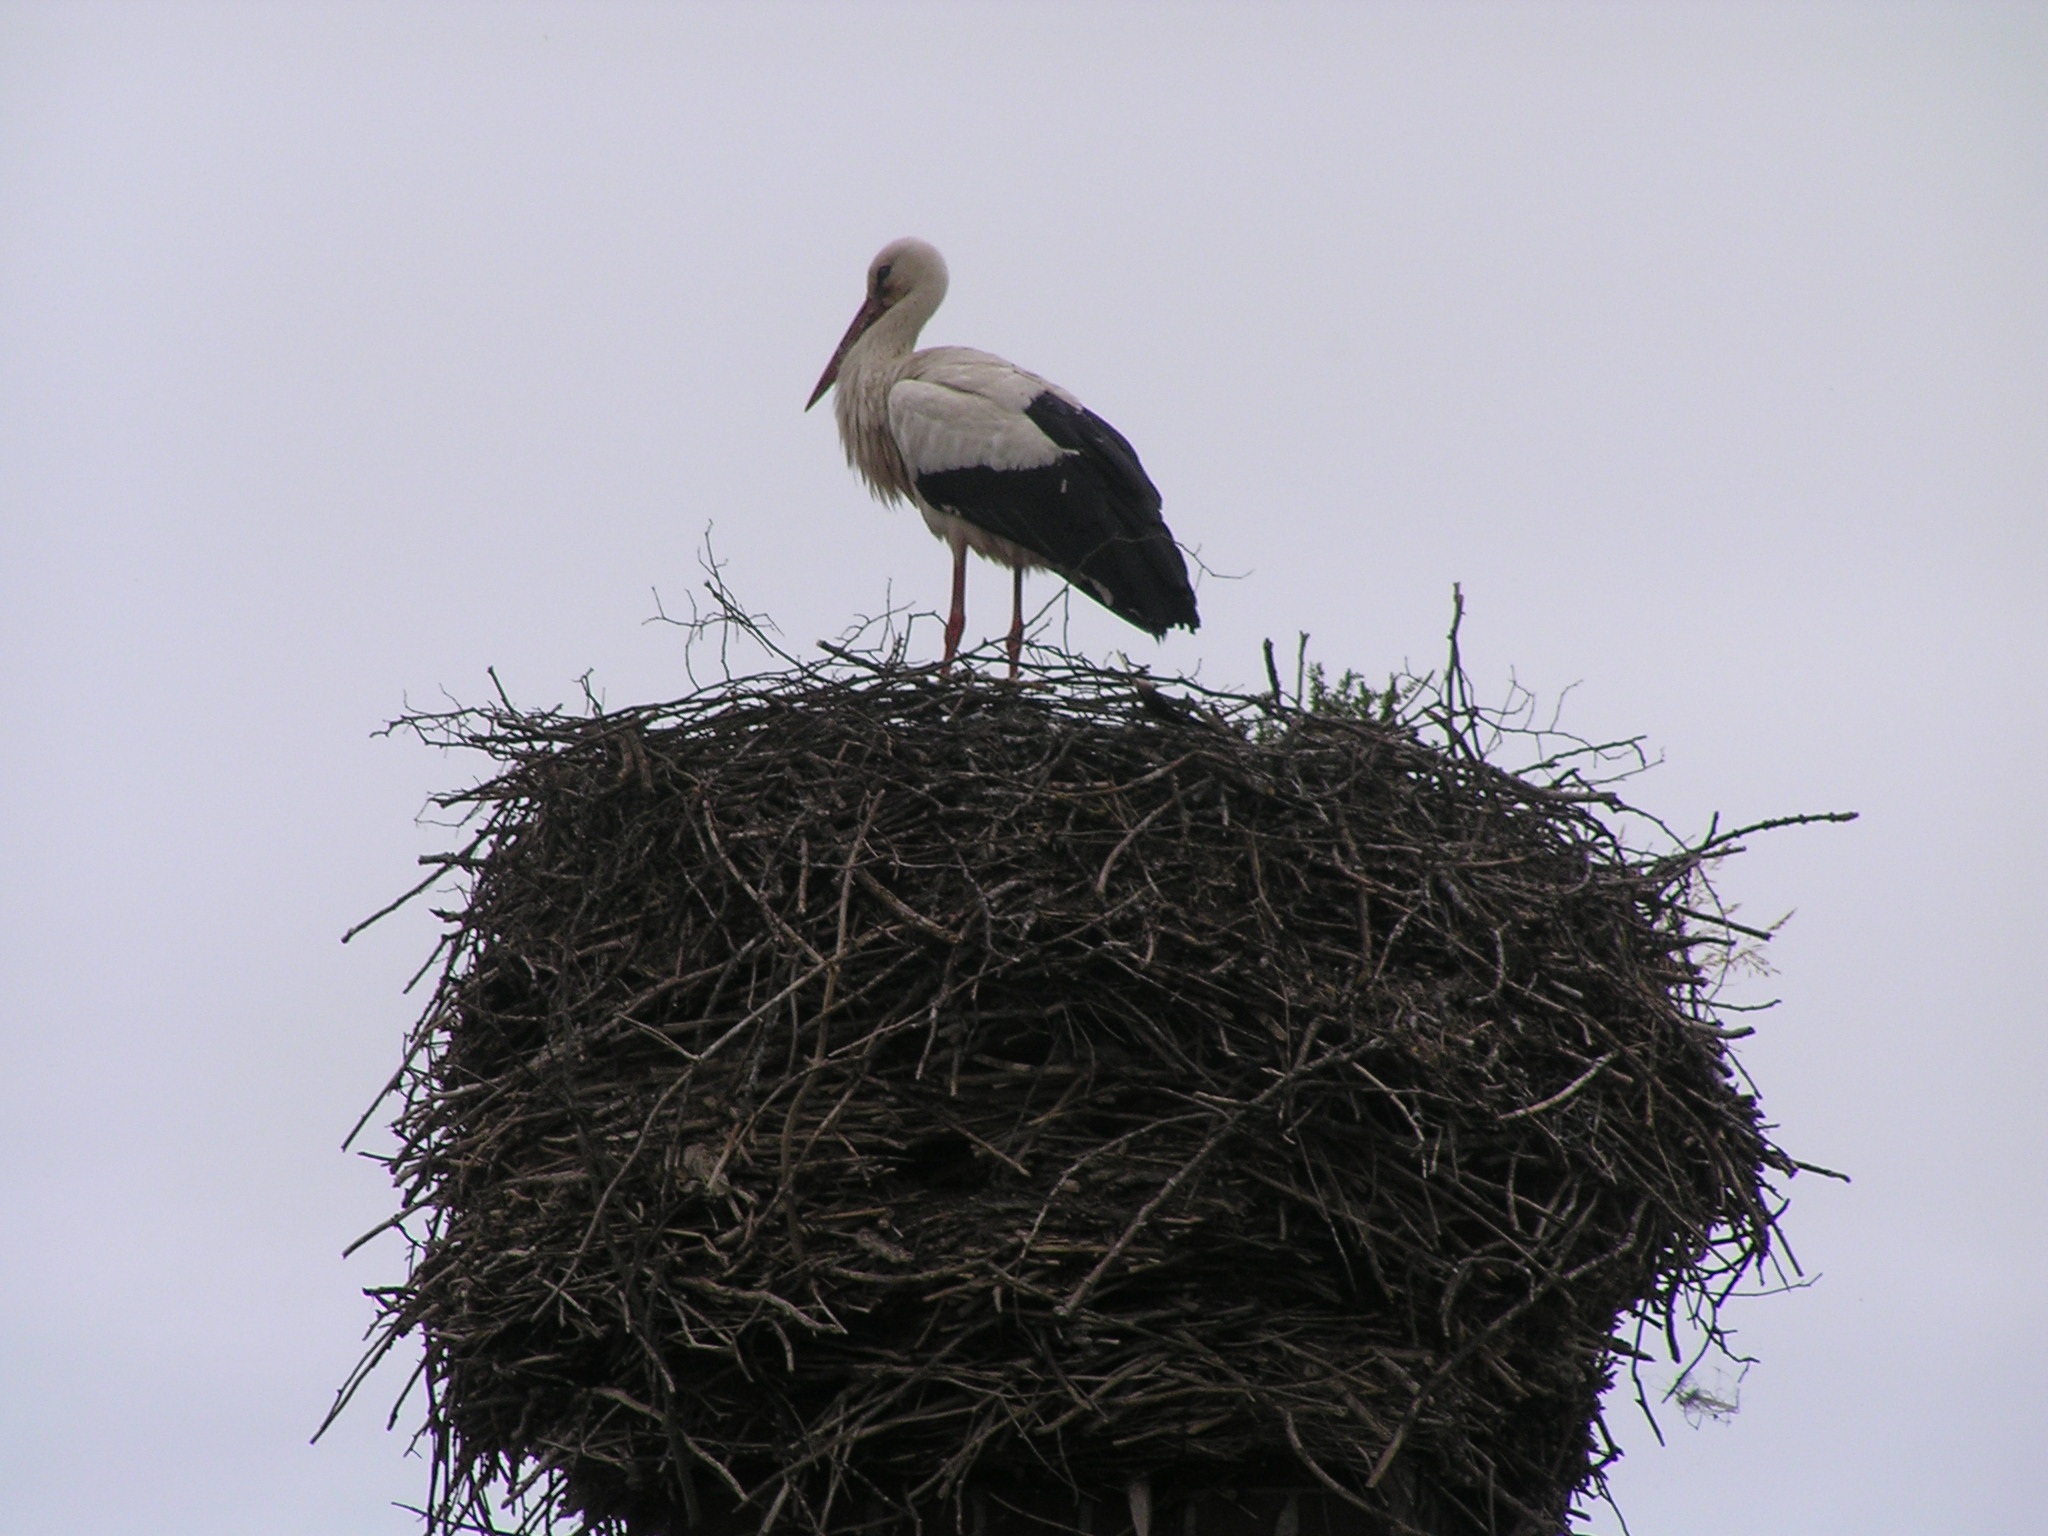
white stork, bird, stork, beak, vertebrate, ciconiiformes, fauna, nest, wildlife, wing